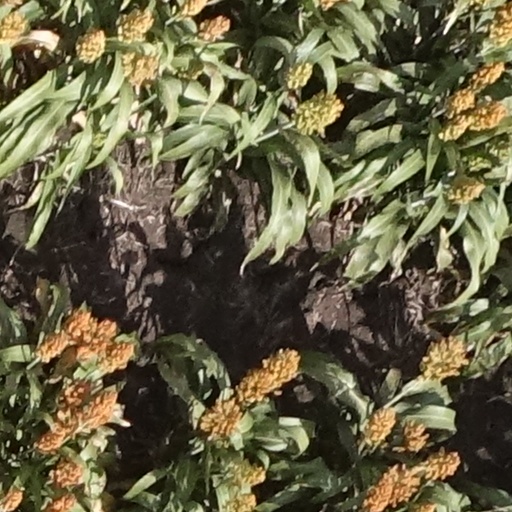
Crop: sorghum